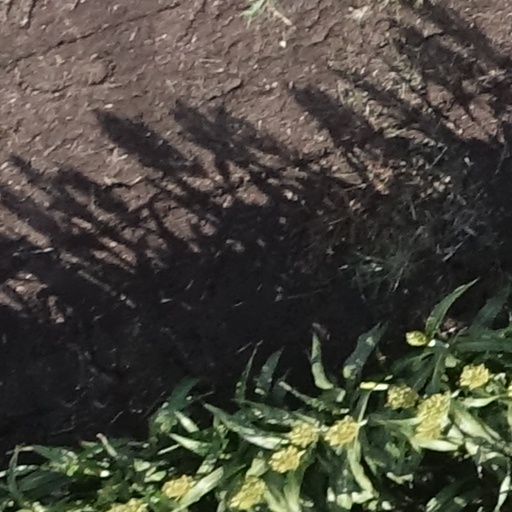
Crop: sorghum